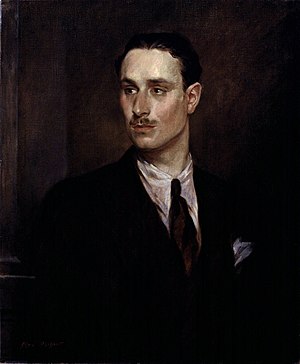
Oswald Mosley
Sir Oswald Ernald Mosley, 6th Baronet var en britisk politiker som er mest kendt for at have grundlagt det britiske fascistparti British Union of Fascists. Han var også den 6. indehaver af en baronettitel, som blev indstiftet i 1720.